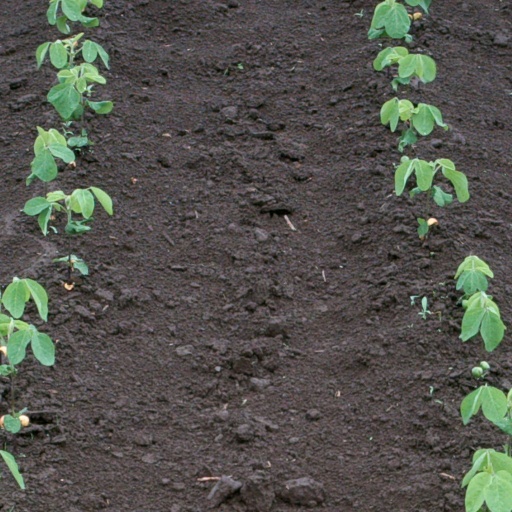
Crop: soybean